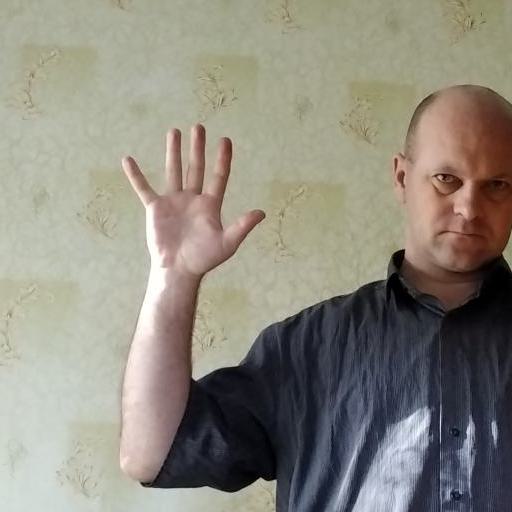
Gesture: palm